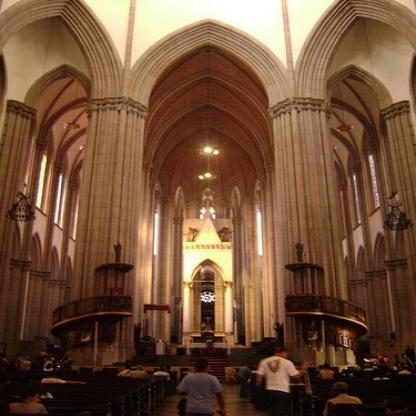
Scene: Indoor